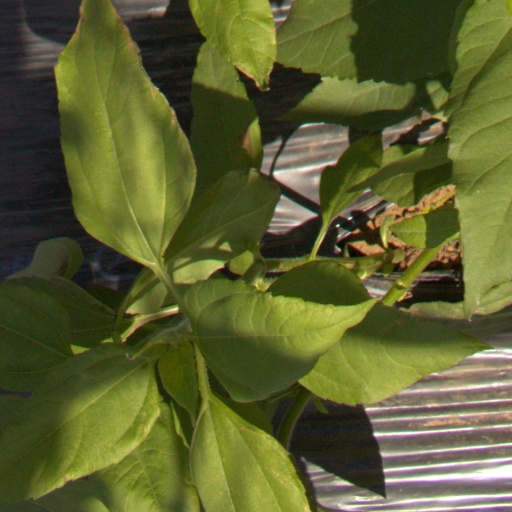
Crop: Jerusalem artichoke